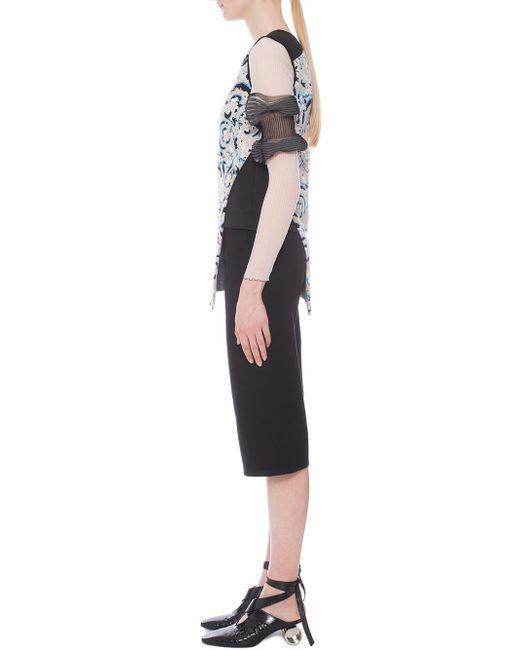
T-Shirt mit schwarzer Farbe mit farbigen Details